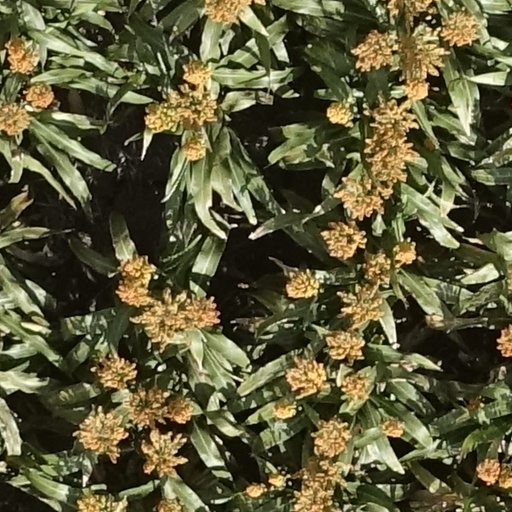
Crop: sorghum